Palas Tunnel

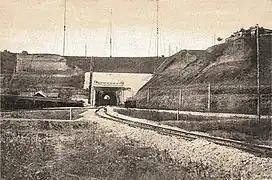
Carol I (Palas) Tunnel on inauguration (1900)

Palas Tunnel is a disused railway tunnel in Constanța, Romania. Originally named “Carol I”, the railway tunnel served as freight trains access to the Port of Constanța for almost a century.